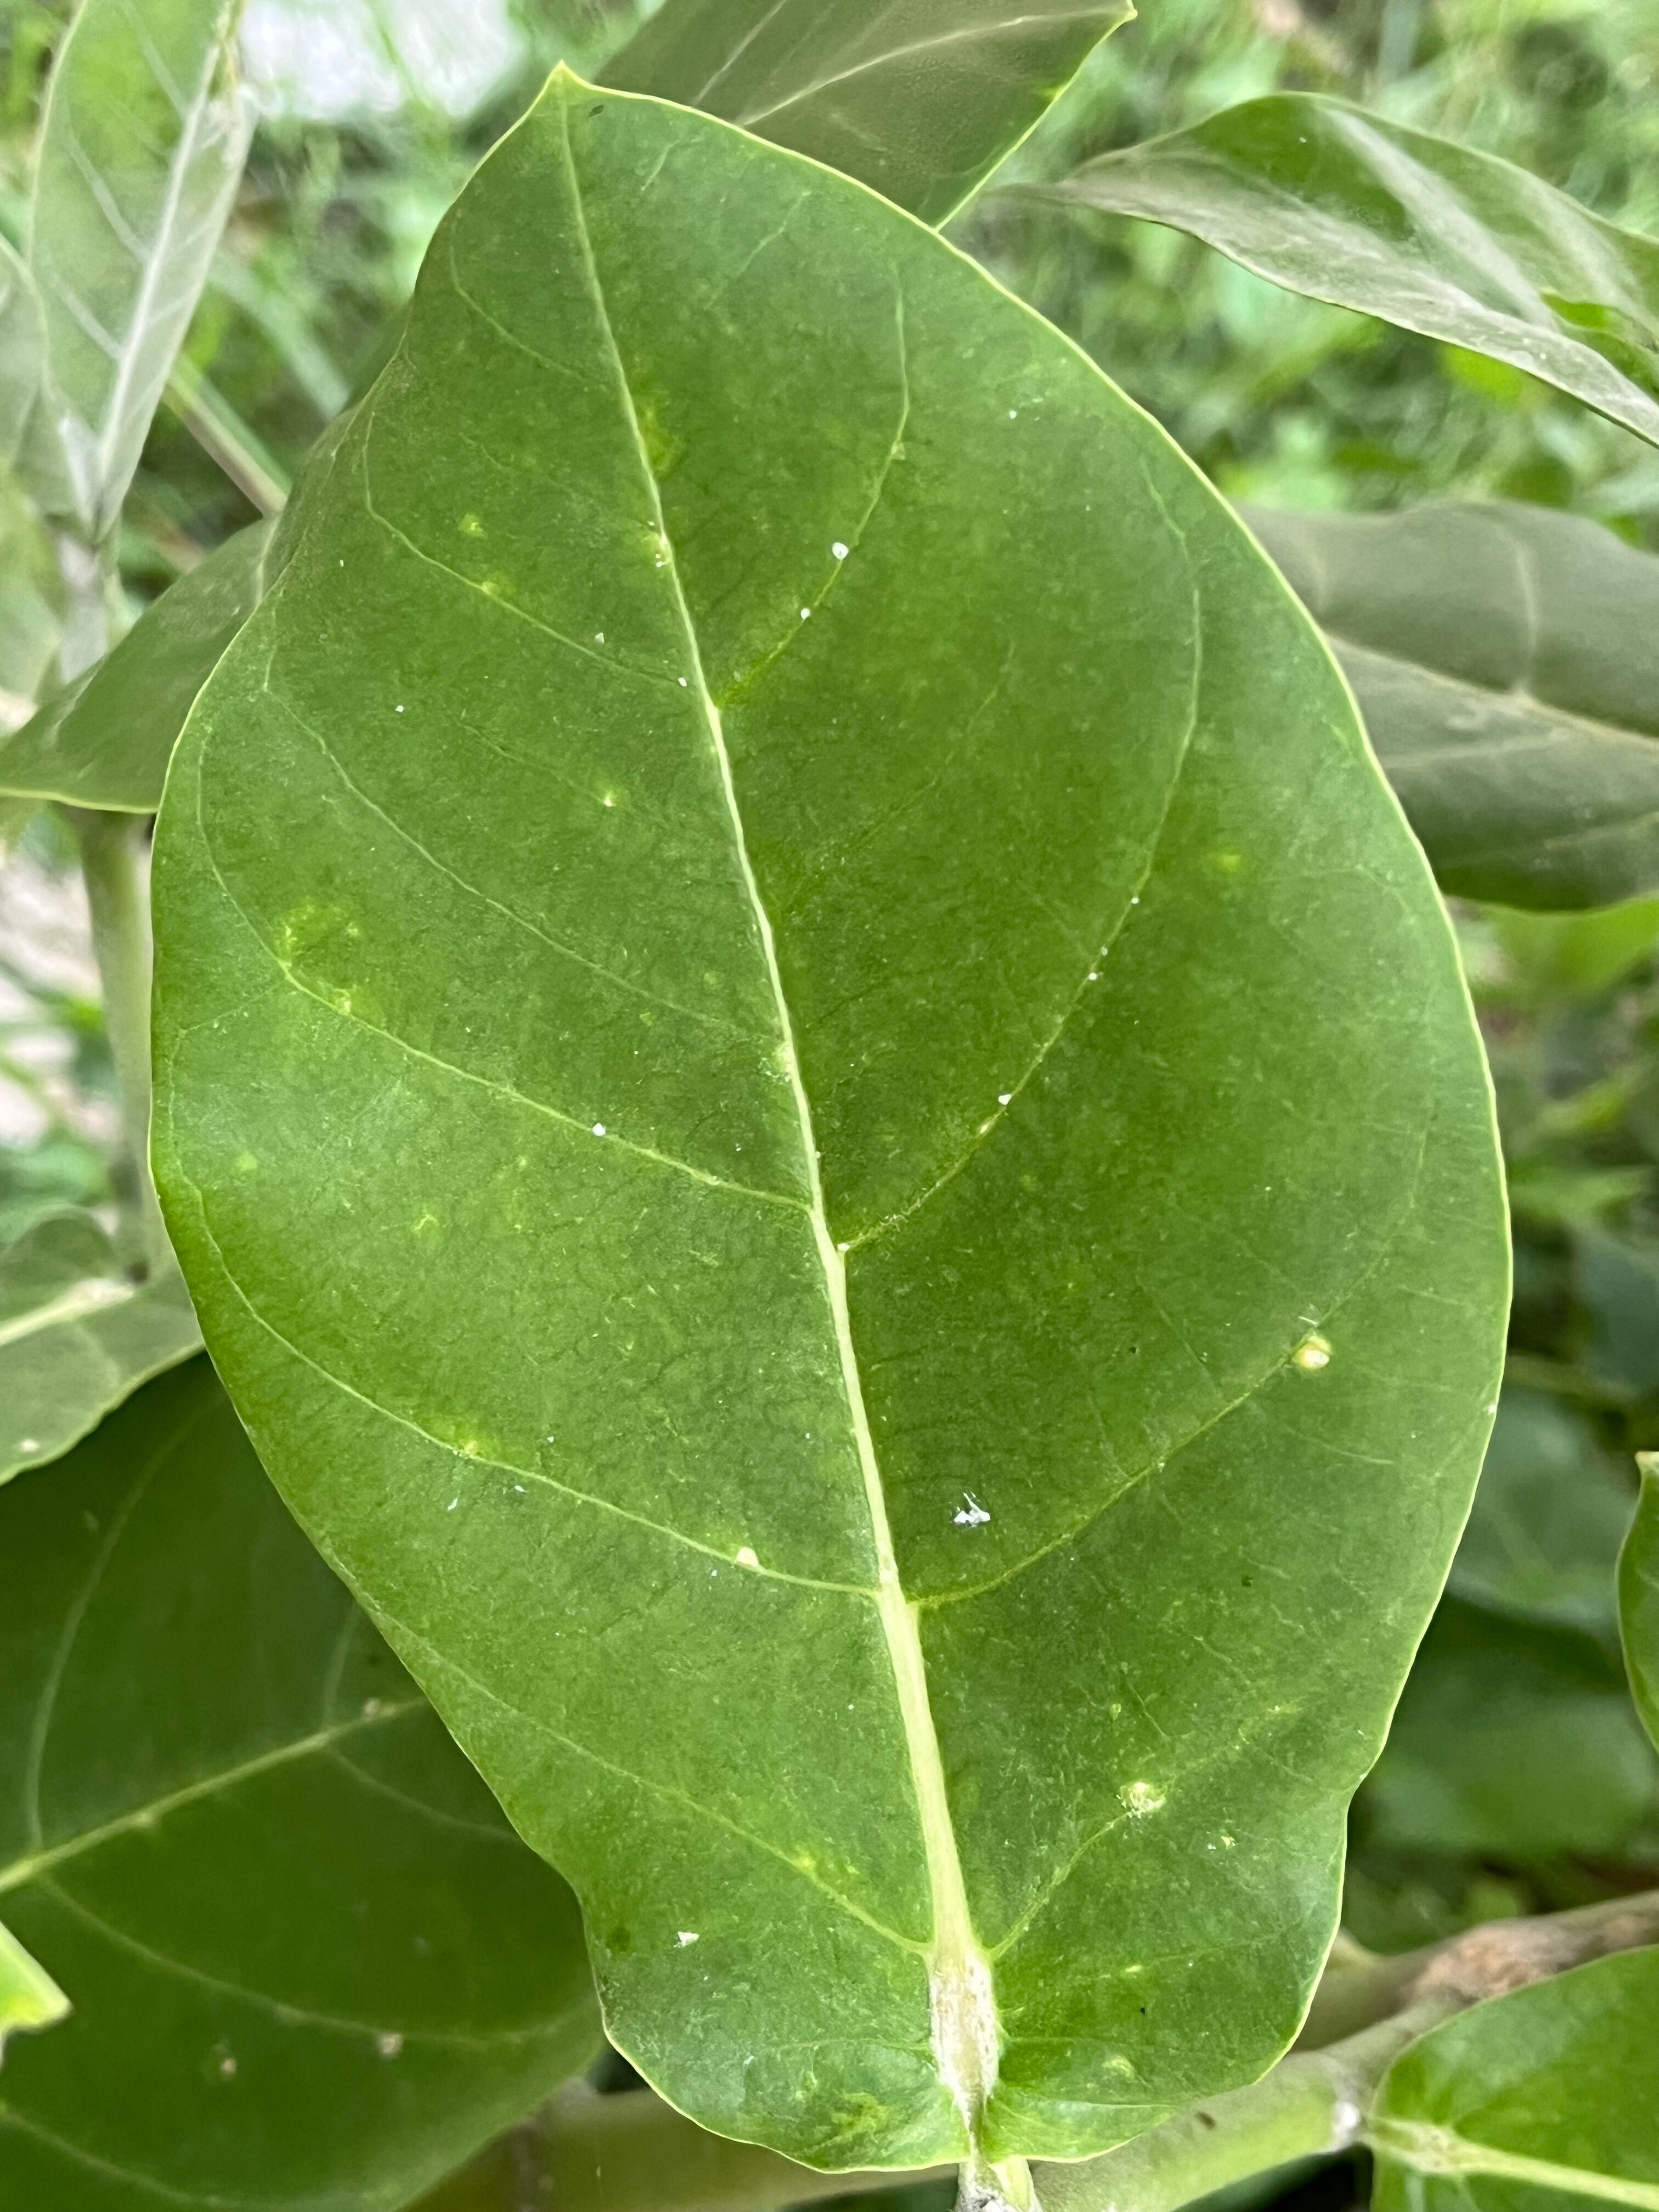
Plant species: calotropis-gigantea